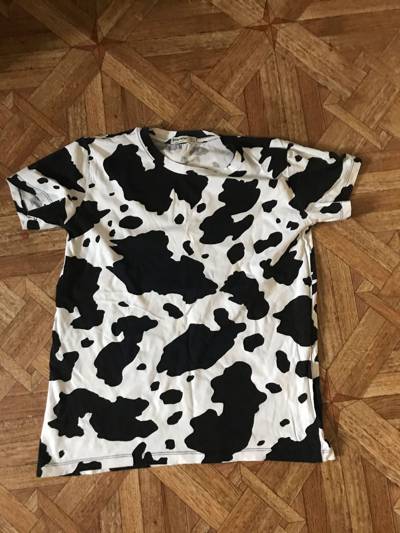
Waste category: clothes